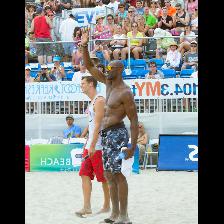
Label: Human